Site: brandenburg
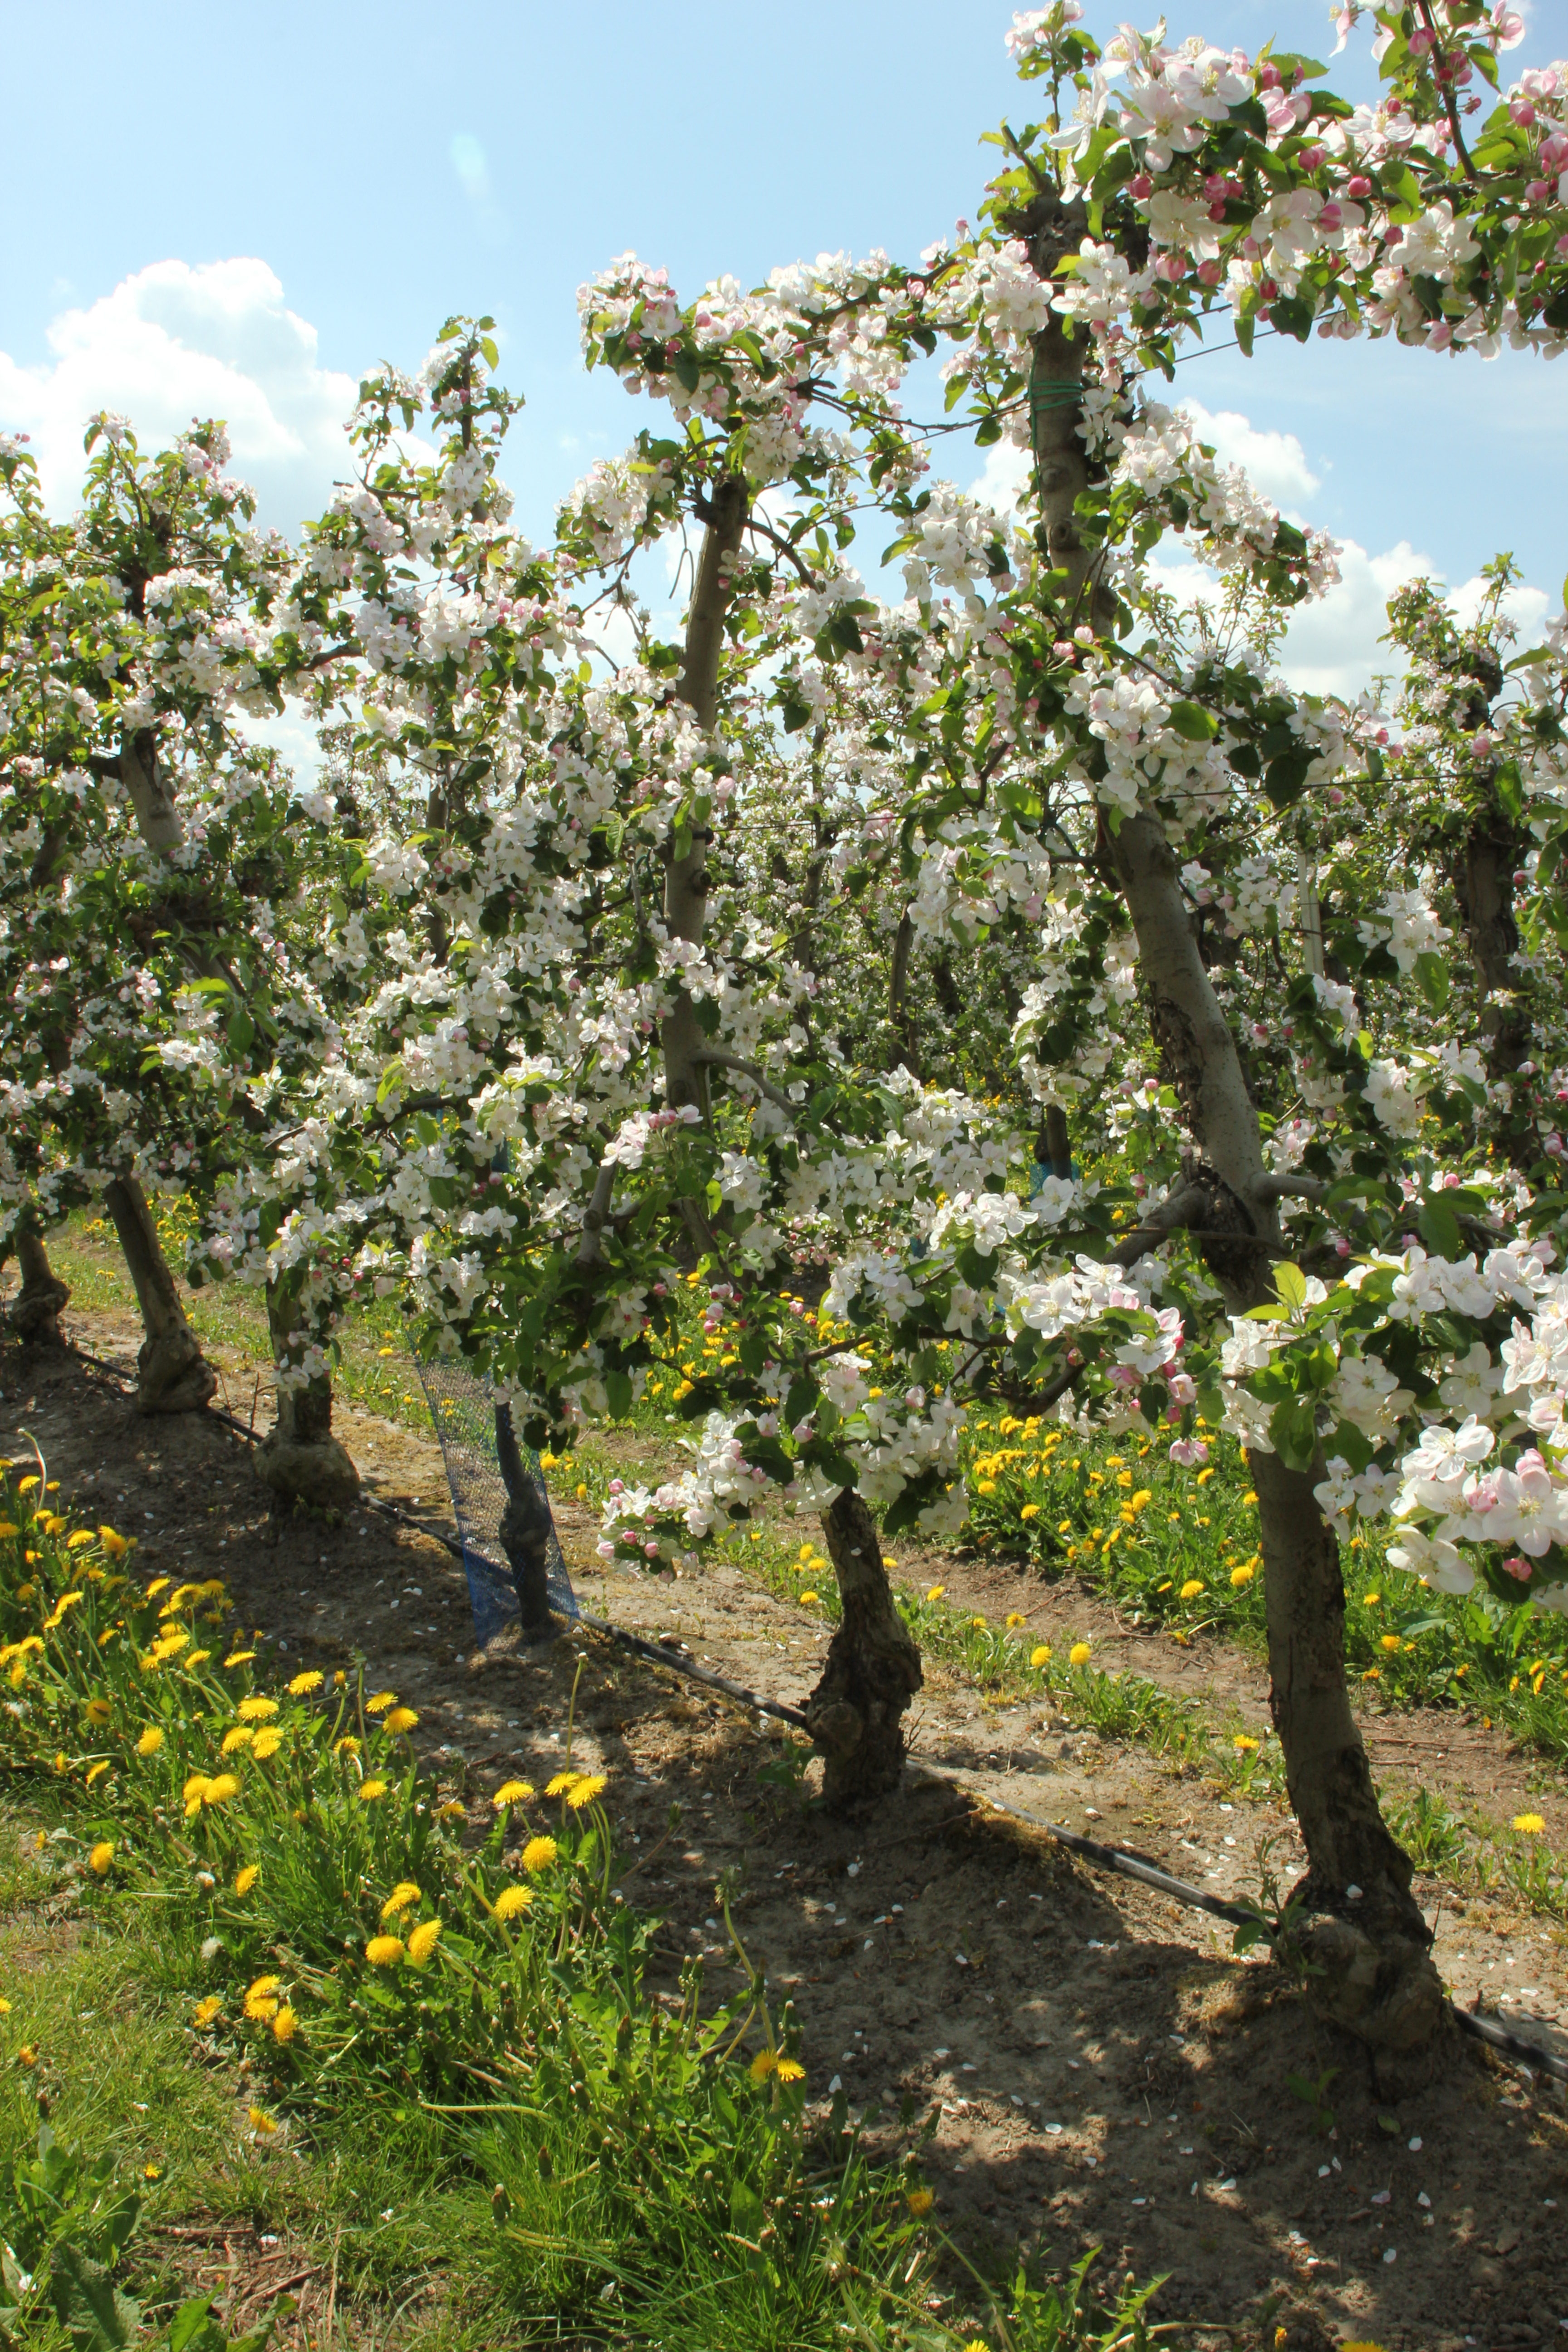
Growth stage (BBCH 65): Flowering